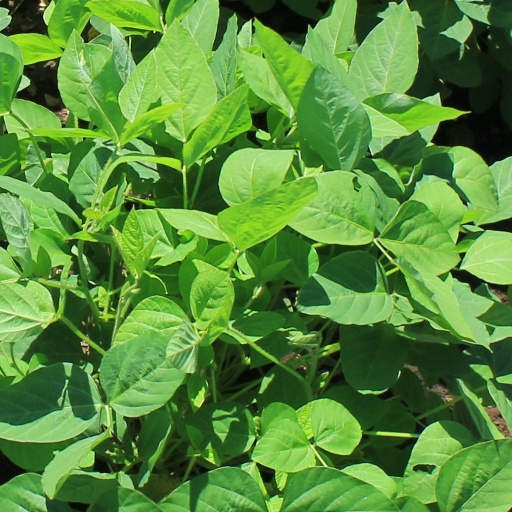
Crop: soybean